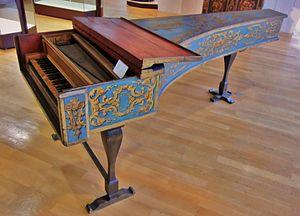
Clavecin italien anonyme (vers 1700) - Berlin, Musikinstrumentenmuseum